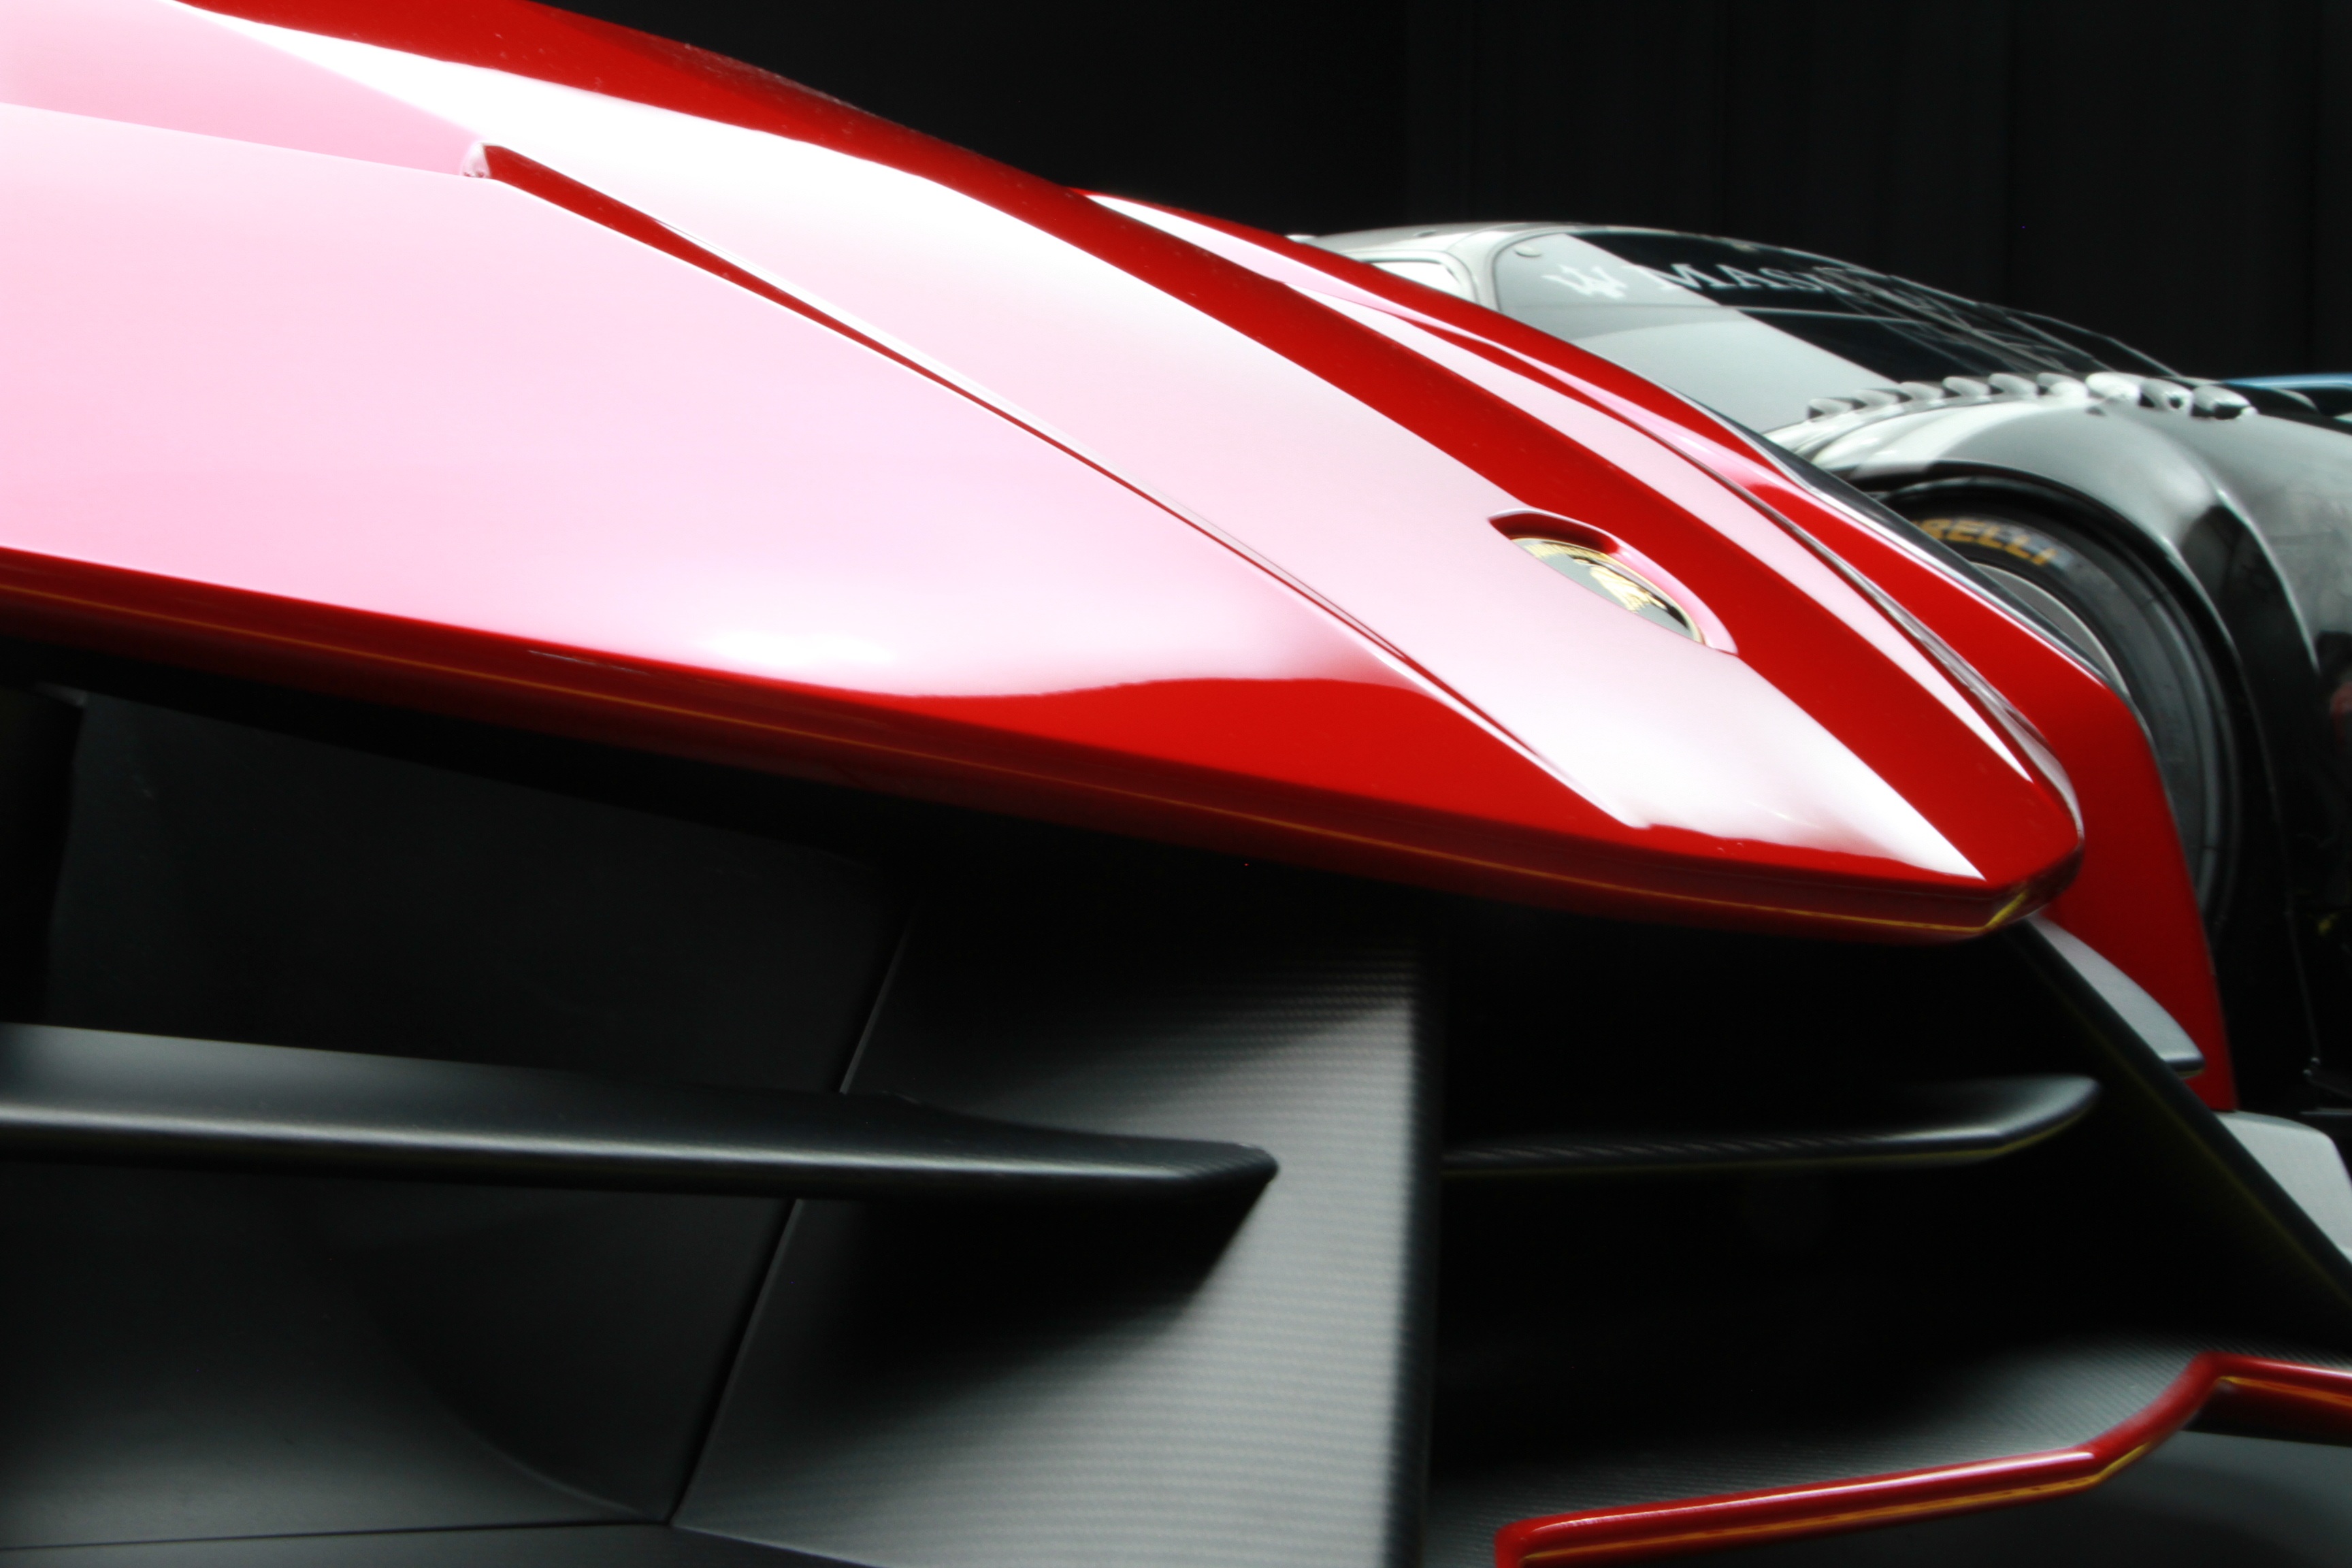
car, wheel, vehicle, sports car, supercar, brussels, lamborghini, concept car, land vehicle, automobile make, automotive exterior, automotive design, luxury vehicle, performance car, ferrari 458, lamborghini aventador